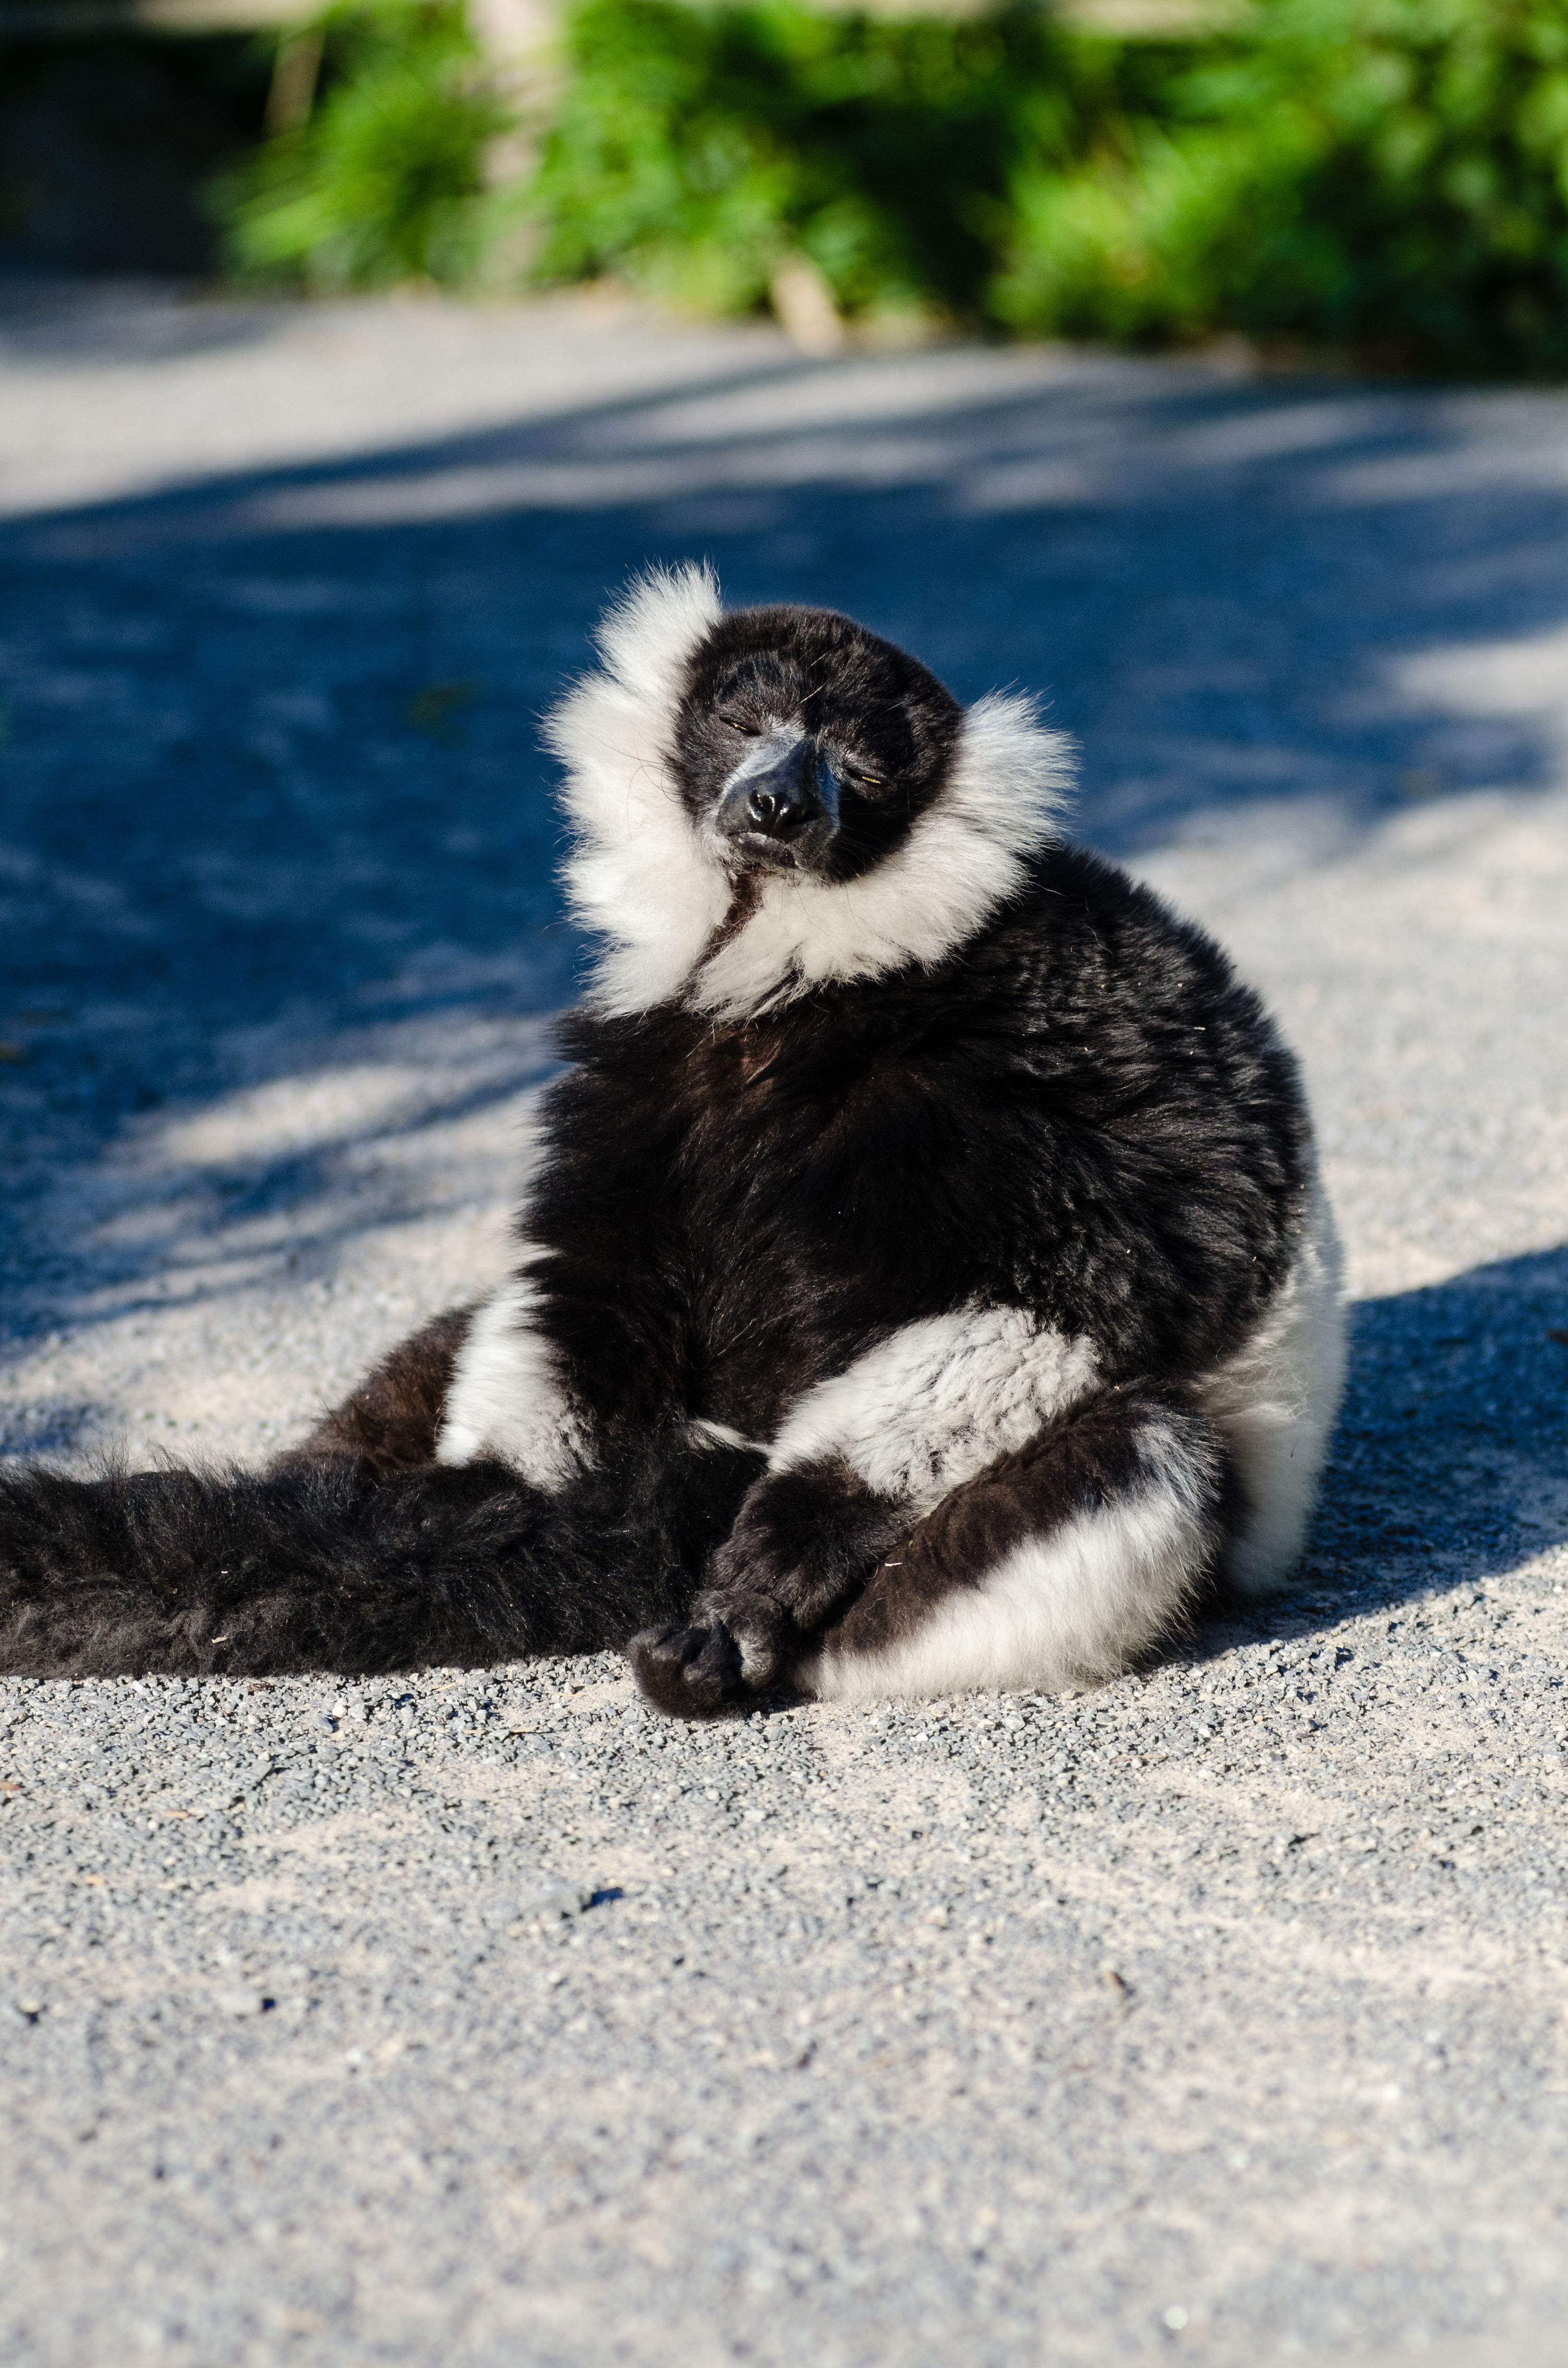
white, animal, wildlife, zoo, fur, mammal, black, primate, eyes, madagascar, vertebrate, germany, deutschland, schwarz, tier, augen, grn, lemur, tierpark, madagaskar, ruffed, weiser, vari, lemuren